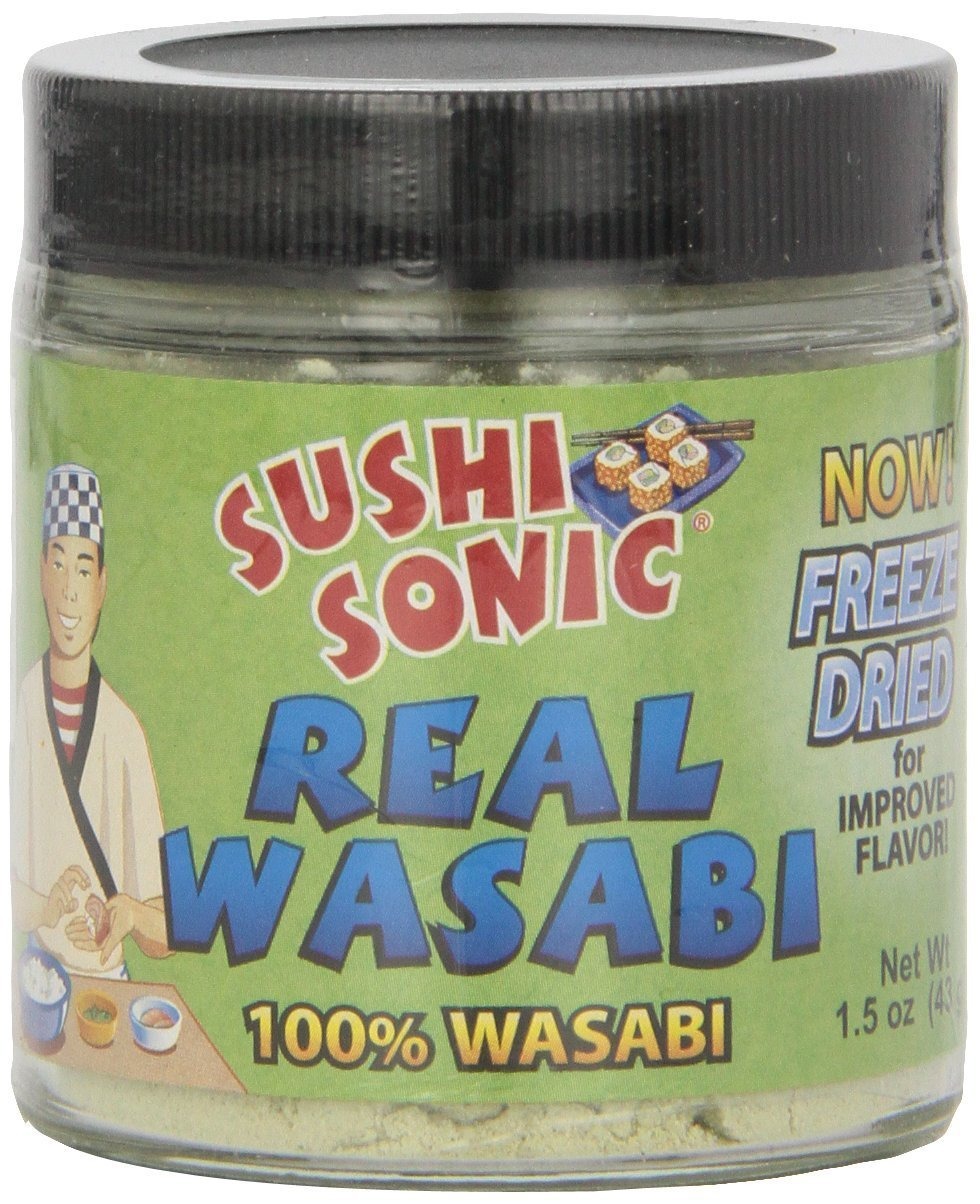
Item Name: Sushi Sonic, Wasabi Powder, 1.5 Fl Oz
Bullet Point 1: 100% real powdered wasabi (Wasabia japonica)
Bullet Point 2: Experience genuine wasabi flavor and health benefits while having that eye-wateringly pungent taste
Bullet Point 3: Certified Kosher and Non-GMO verified
Bullet Point 4: Vegan
Bullet Point 5: 1.5oz Jar
Value: 1.5
Unit: Fl Oz

Price: 14.49